Arraiolos

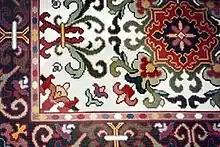
A corner of an Arraiolos rug

The production of Arraiolos carpets dates back to at least the 16th century and is closely linked to the influence of Islamic weavers who brought their weaving traditions to Portugal between the 8th and 15th centuries. After the expulsion of non-Catholics under King Manuel I in the early 16th century, many Muslim artisans are assumed to have migrated to the south of Portugal, particularly to the Alentejo region. These skilled weavers would have helped introduce and preserve carpet-making techniques, which merged with local traditions to create the distinctive Arraiolos style. By the late 17th century, records of Arraiolos carpets appear in customs documentation from Lisbon, indicating their growing popularity and spread. However, by the 19th century, the production of Arraiolos rugs began to decline as industrialization and the proliferation of machine-made textiles increasingly displaced the traditional craft.